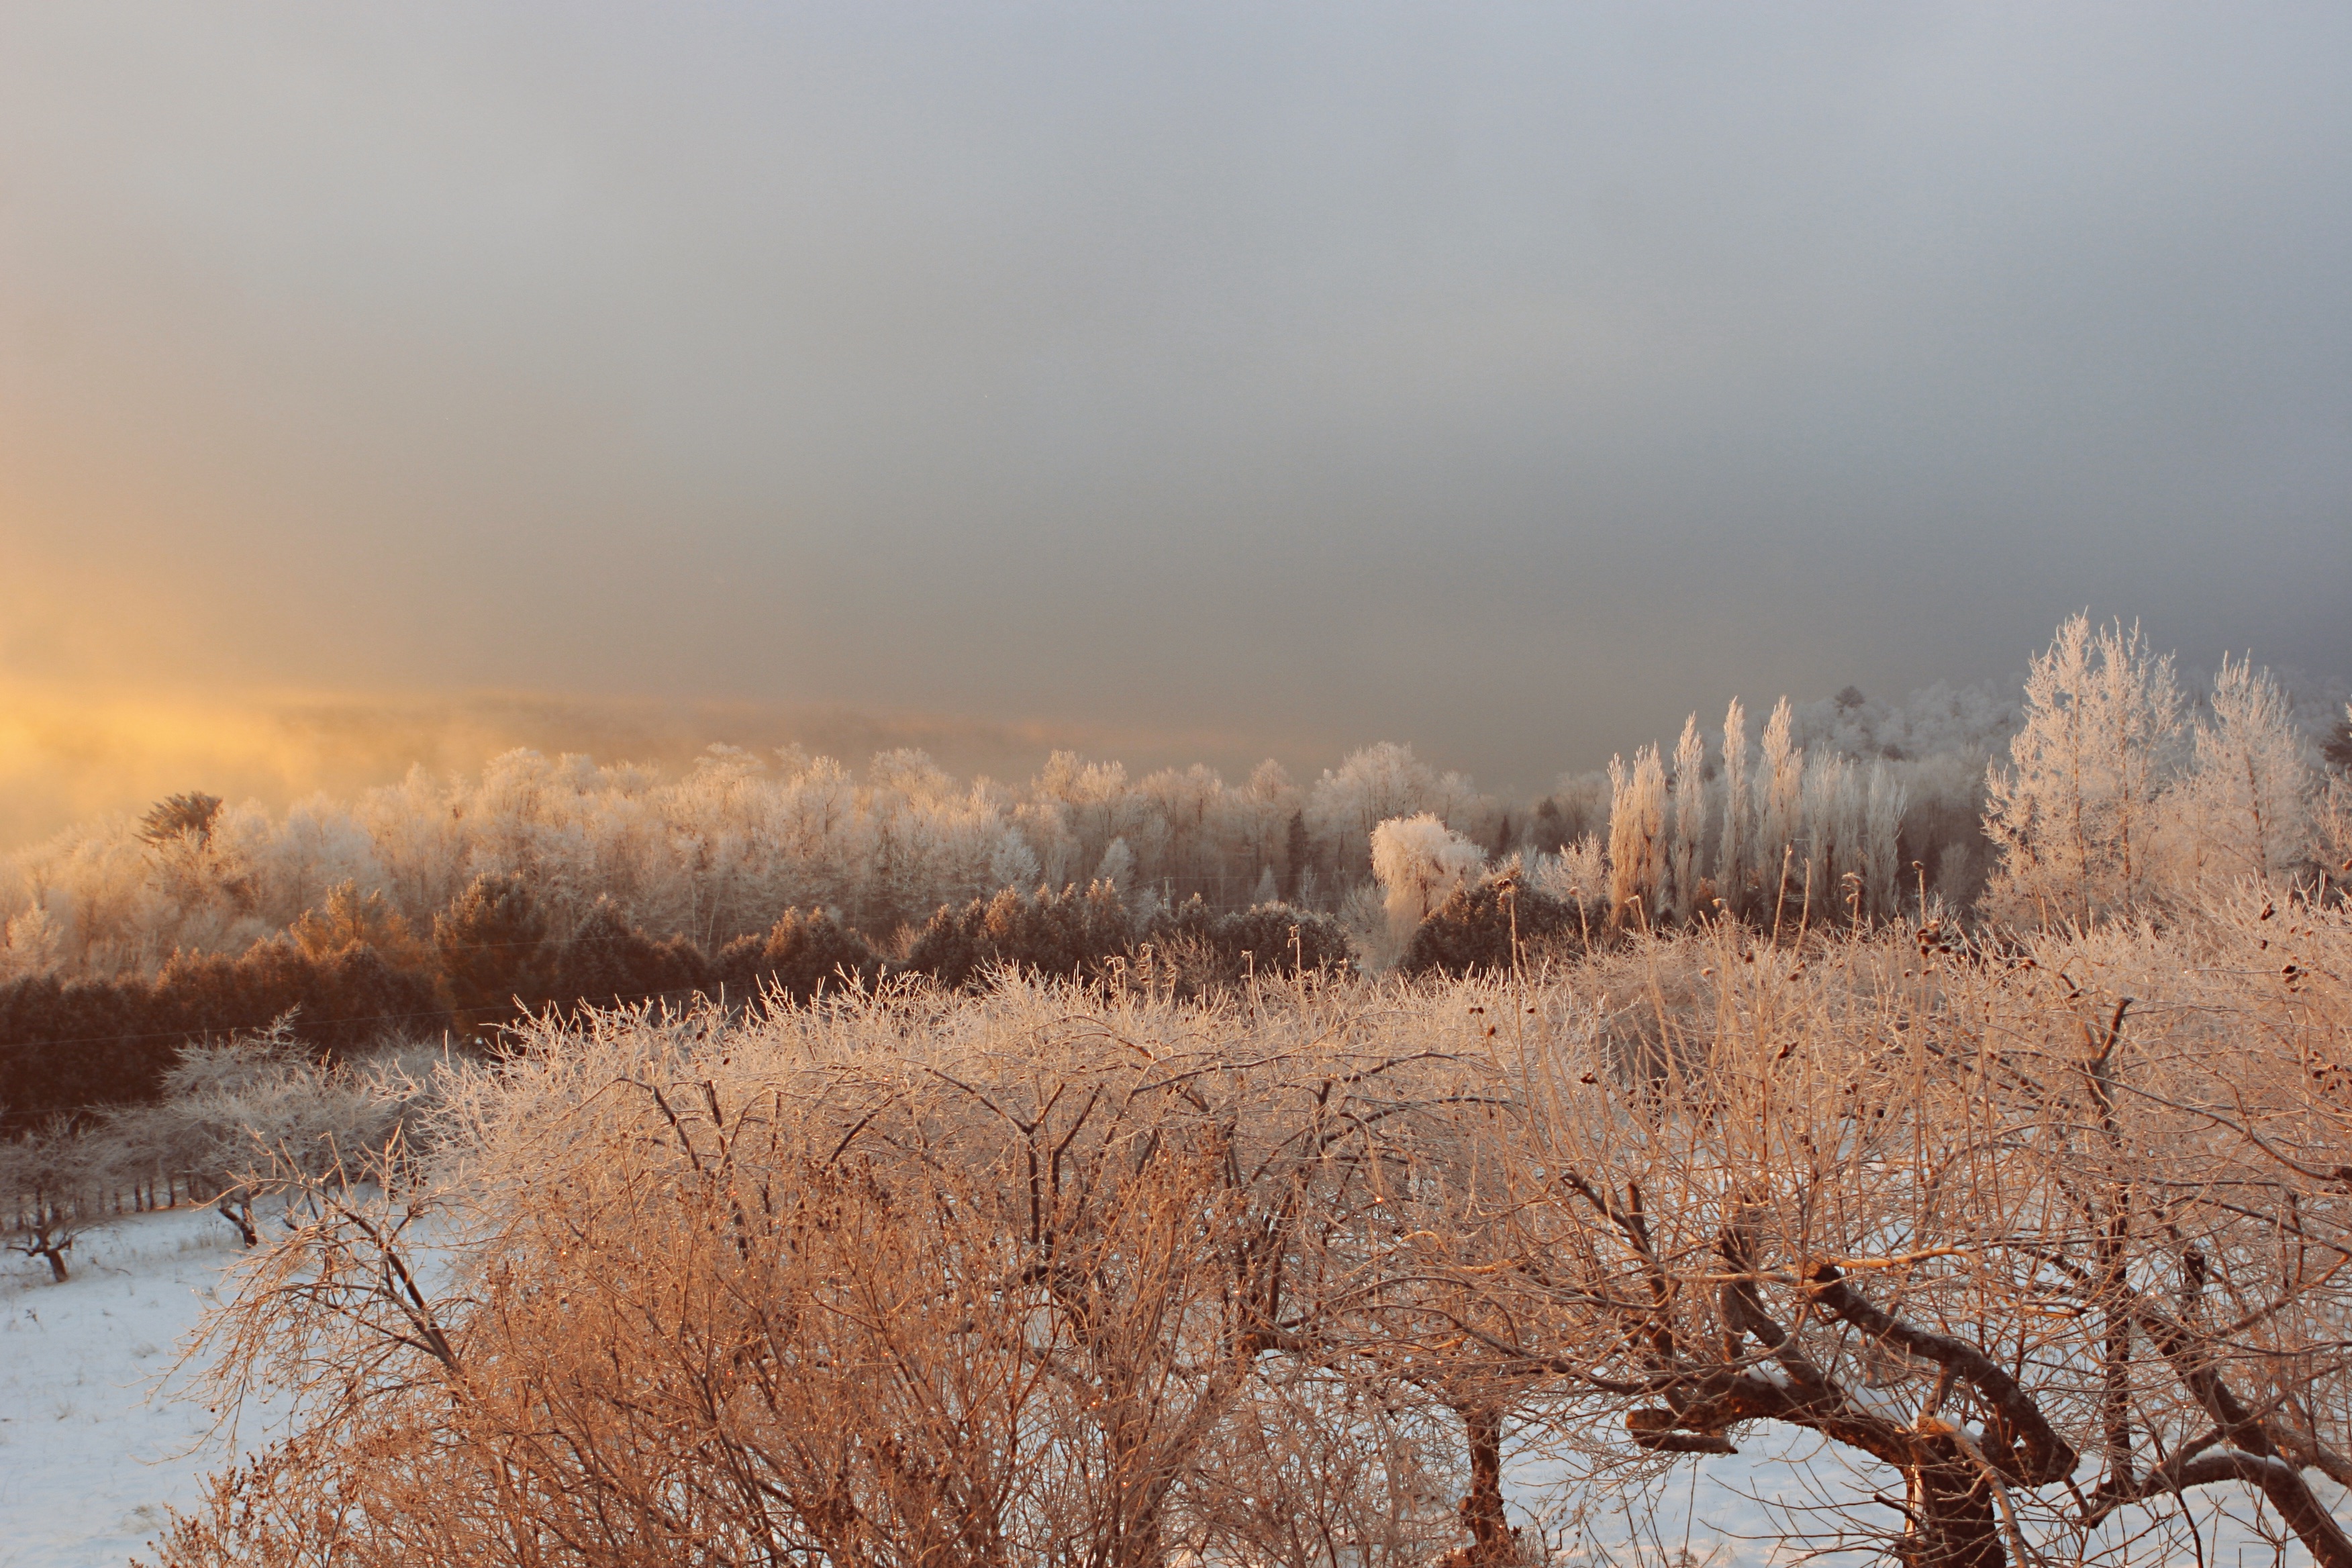
landscape, tree, nature, wilderness, mountain, snow, winter, cloud, fog, sunrise, mist, prairie, sunlight, morning, hill, frost, dawn, evening, autumn, weather, season, habitat, natural environment, atmospheric phenomenon